Superstar (2019 film)

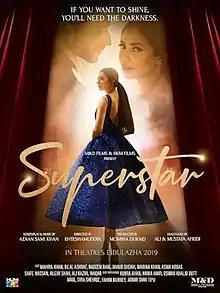
Theatrical release poster

Superstar is a 2019 Pakistani romantic, musical-drama film, starring Bilal Ashraf and Mahira Khan. It is directed by Mohammed Ehteshamuddin, produced by Momina & Duraid Films, and the music and screenplay are by Azaan Sami Khan.